Lititz Moravian Historic District

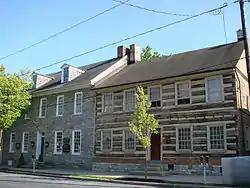
Lititz Moravian Historic District, May 2008

The Lititz Moravian Historic District is a national historic district that is located in Lititz, Lancaster County, Pennsylvania.